Geoff Everett

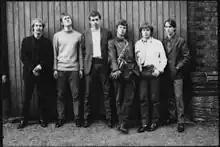
The Chicago Line Blues Band posing in Gravesend, Kent ~ Geoff Everett, far right

In 1967, Everett joined the Chicago Line Blues Band aka Chicago Line. The group in the past had included such members as included Tim Hinkley on keyboards, Ivan Zagni on guitar, Mike Fellana on trumpet, Louis Cennamo on bass and Viv Prince on drums, Tand had released a single, "Shimmy Shimmy Ko Ko Bop" bw "Jump Back" on Philips BF 1488 in May 1966.